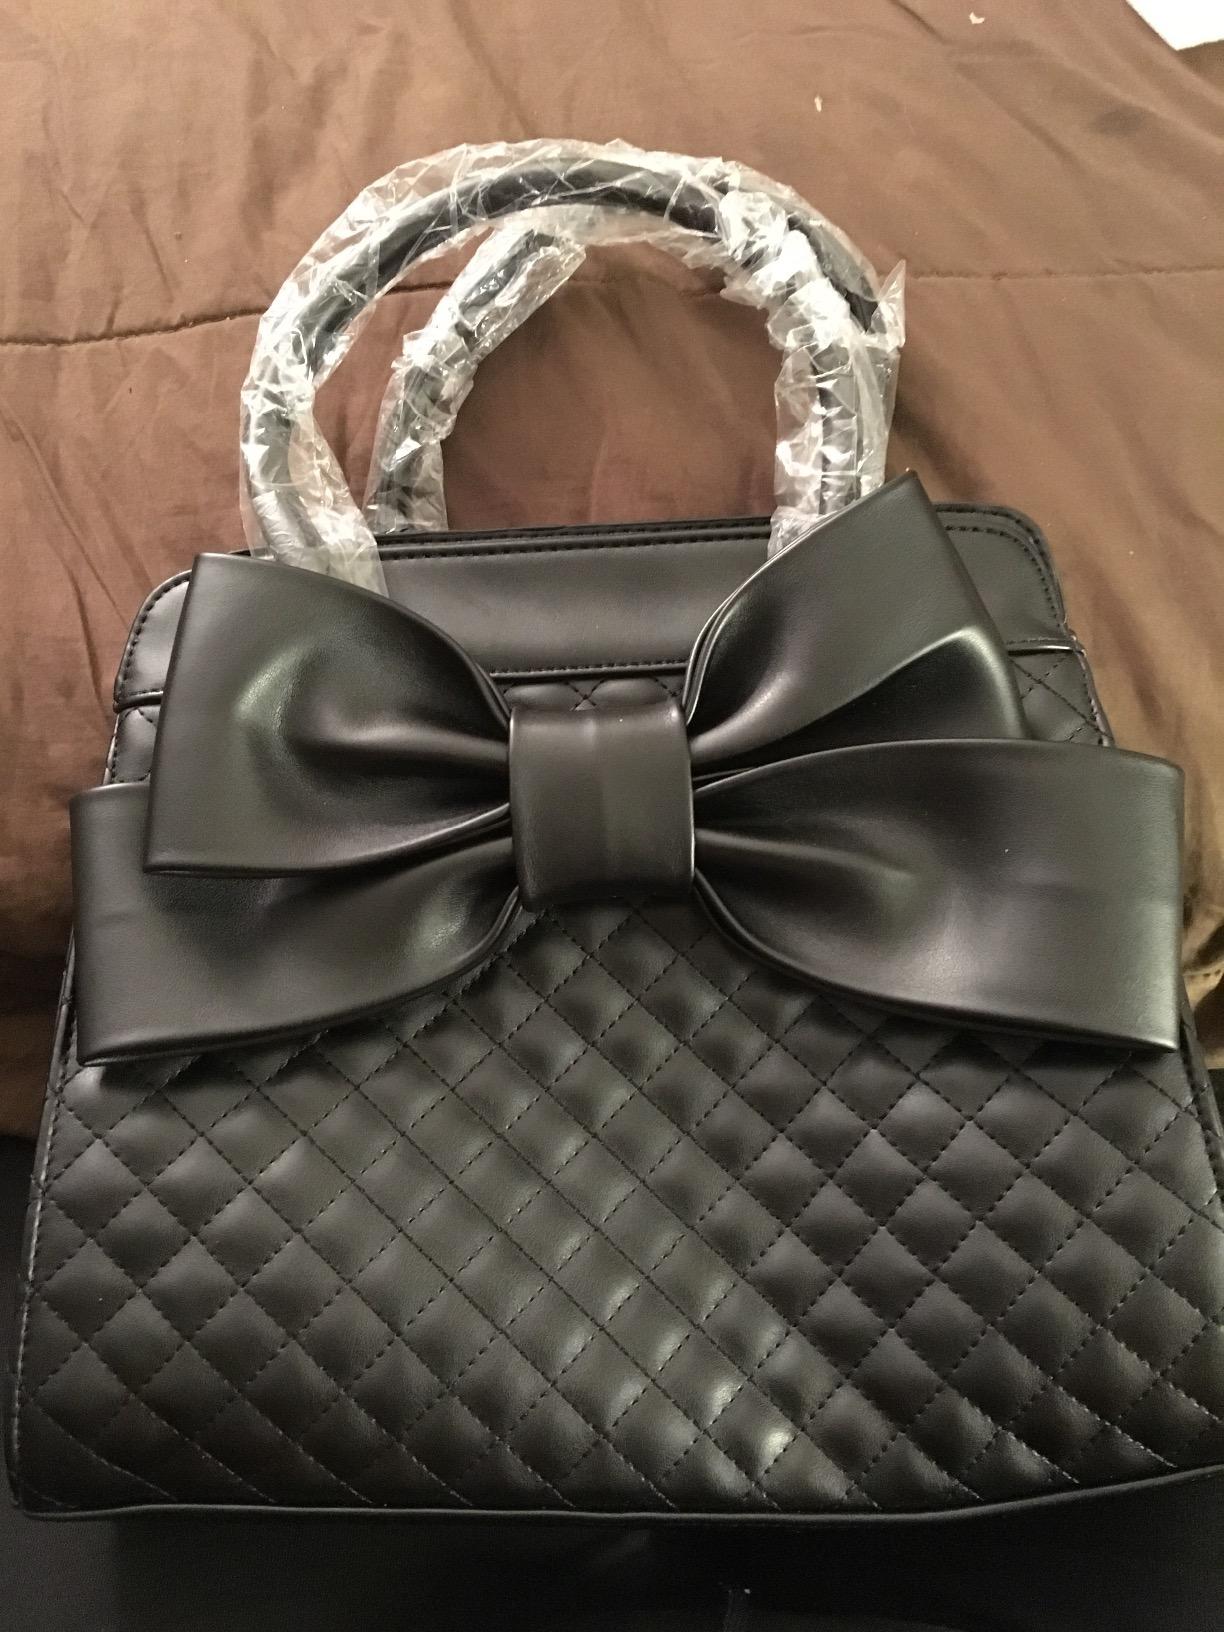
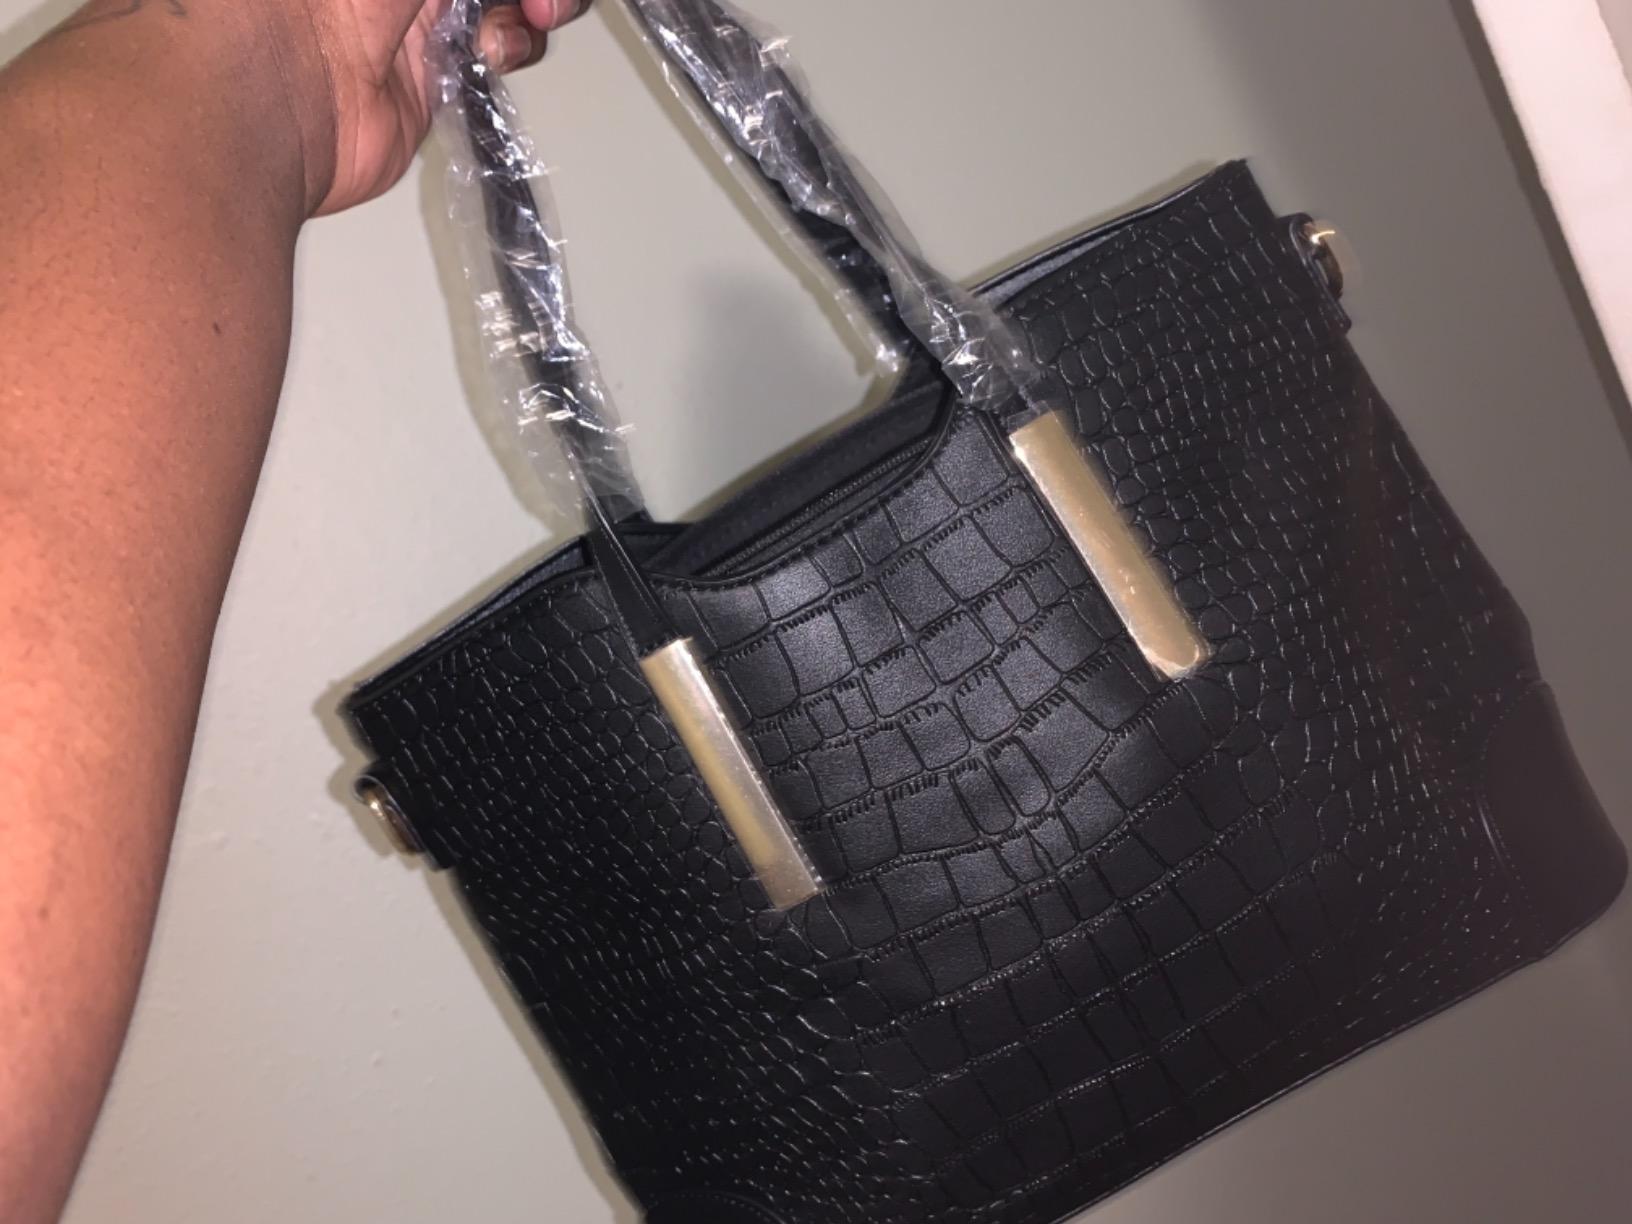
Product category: accessories_handbag
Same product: no